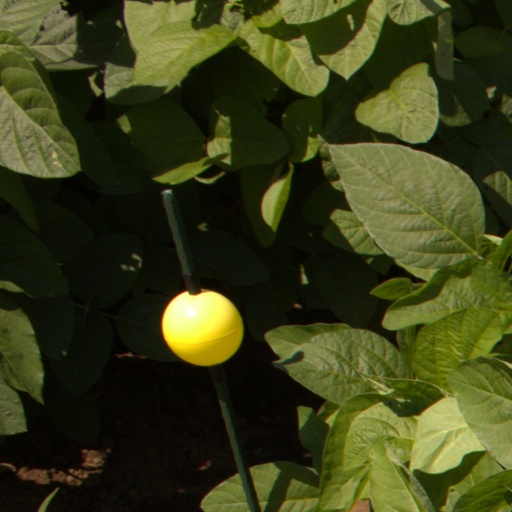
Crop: soybean